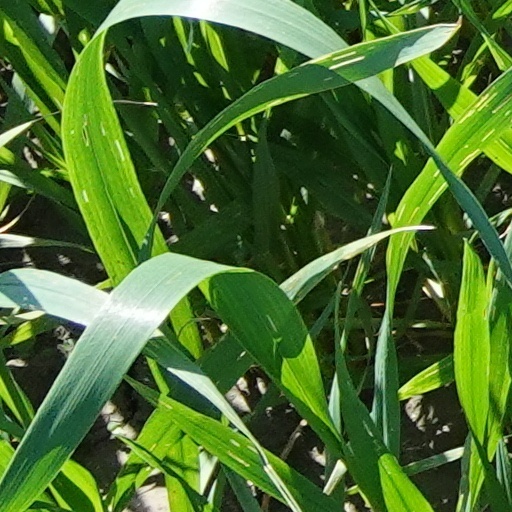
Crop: wheat